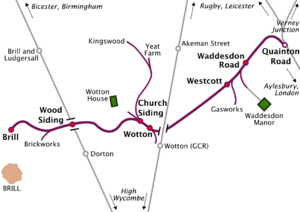
La gare de Wotton était une petite gare du Buckinghamshire, en Angleterre, construite par le duc de Buckingham en 1871. Faisant partie d'un tramway privé tiré par des chevaux conçu pour transporter du fret depuis et autour de ses terres dans le Buckinghamshire, la gare de Wotton était destinée à desservir la maison du duc à Wotton House et le village voisin de Wotton Underwood. En 1872, la ligne a été prolongée jusqu'au village voisin de Brill, convertie pour l'usage des passagers, équipée de locomotives à vapeur et renommée Brill Tramway. Dans les années 1880, il a été proposé d'étendre la ligne à Oxford, mais l'exploitation de la ligne a été reprise par le Metropolitan Railway de Londres.